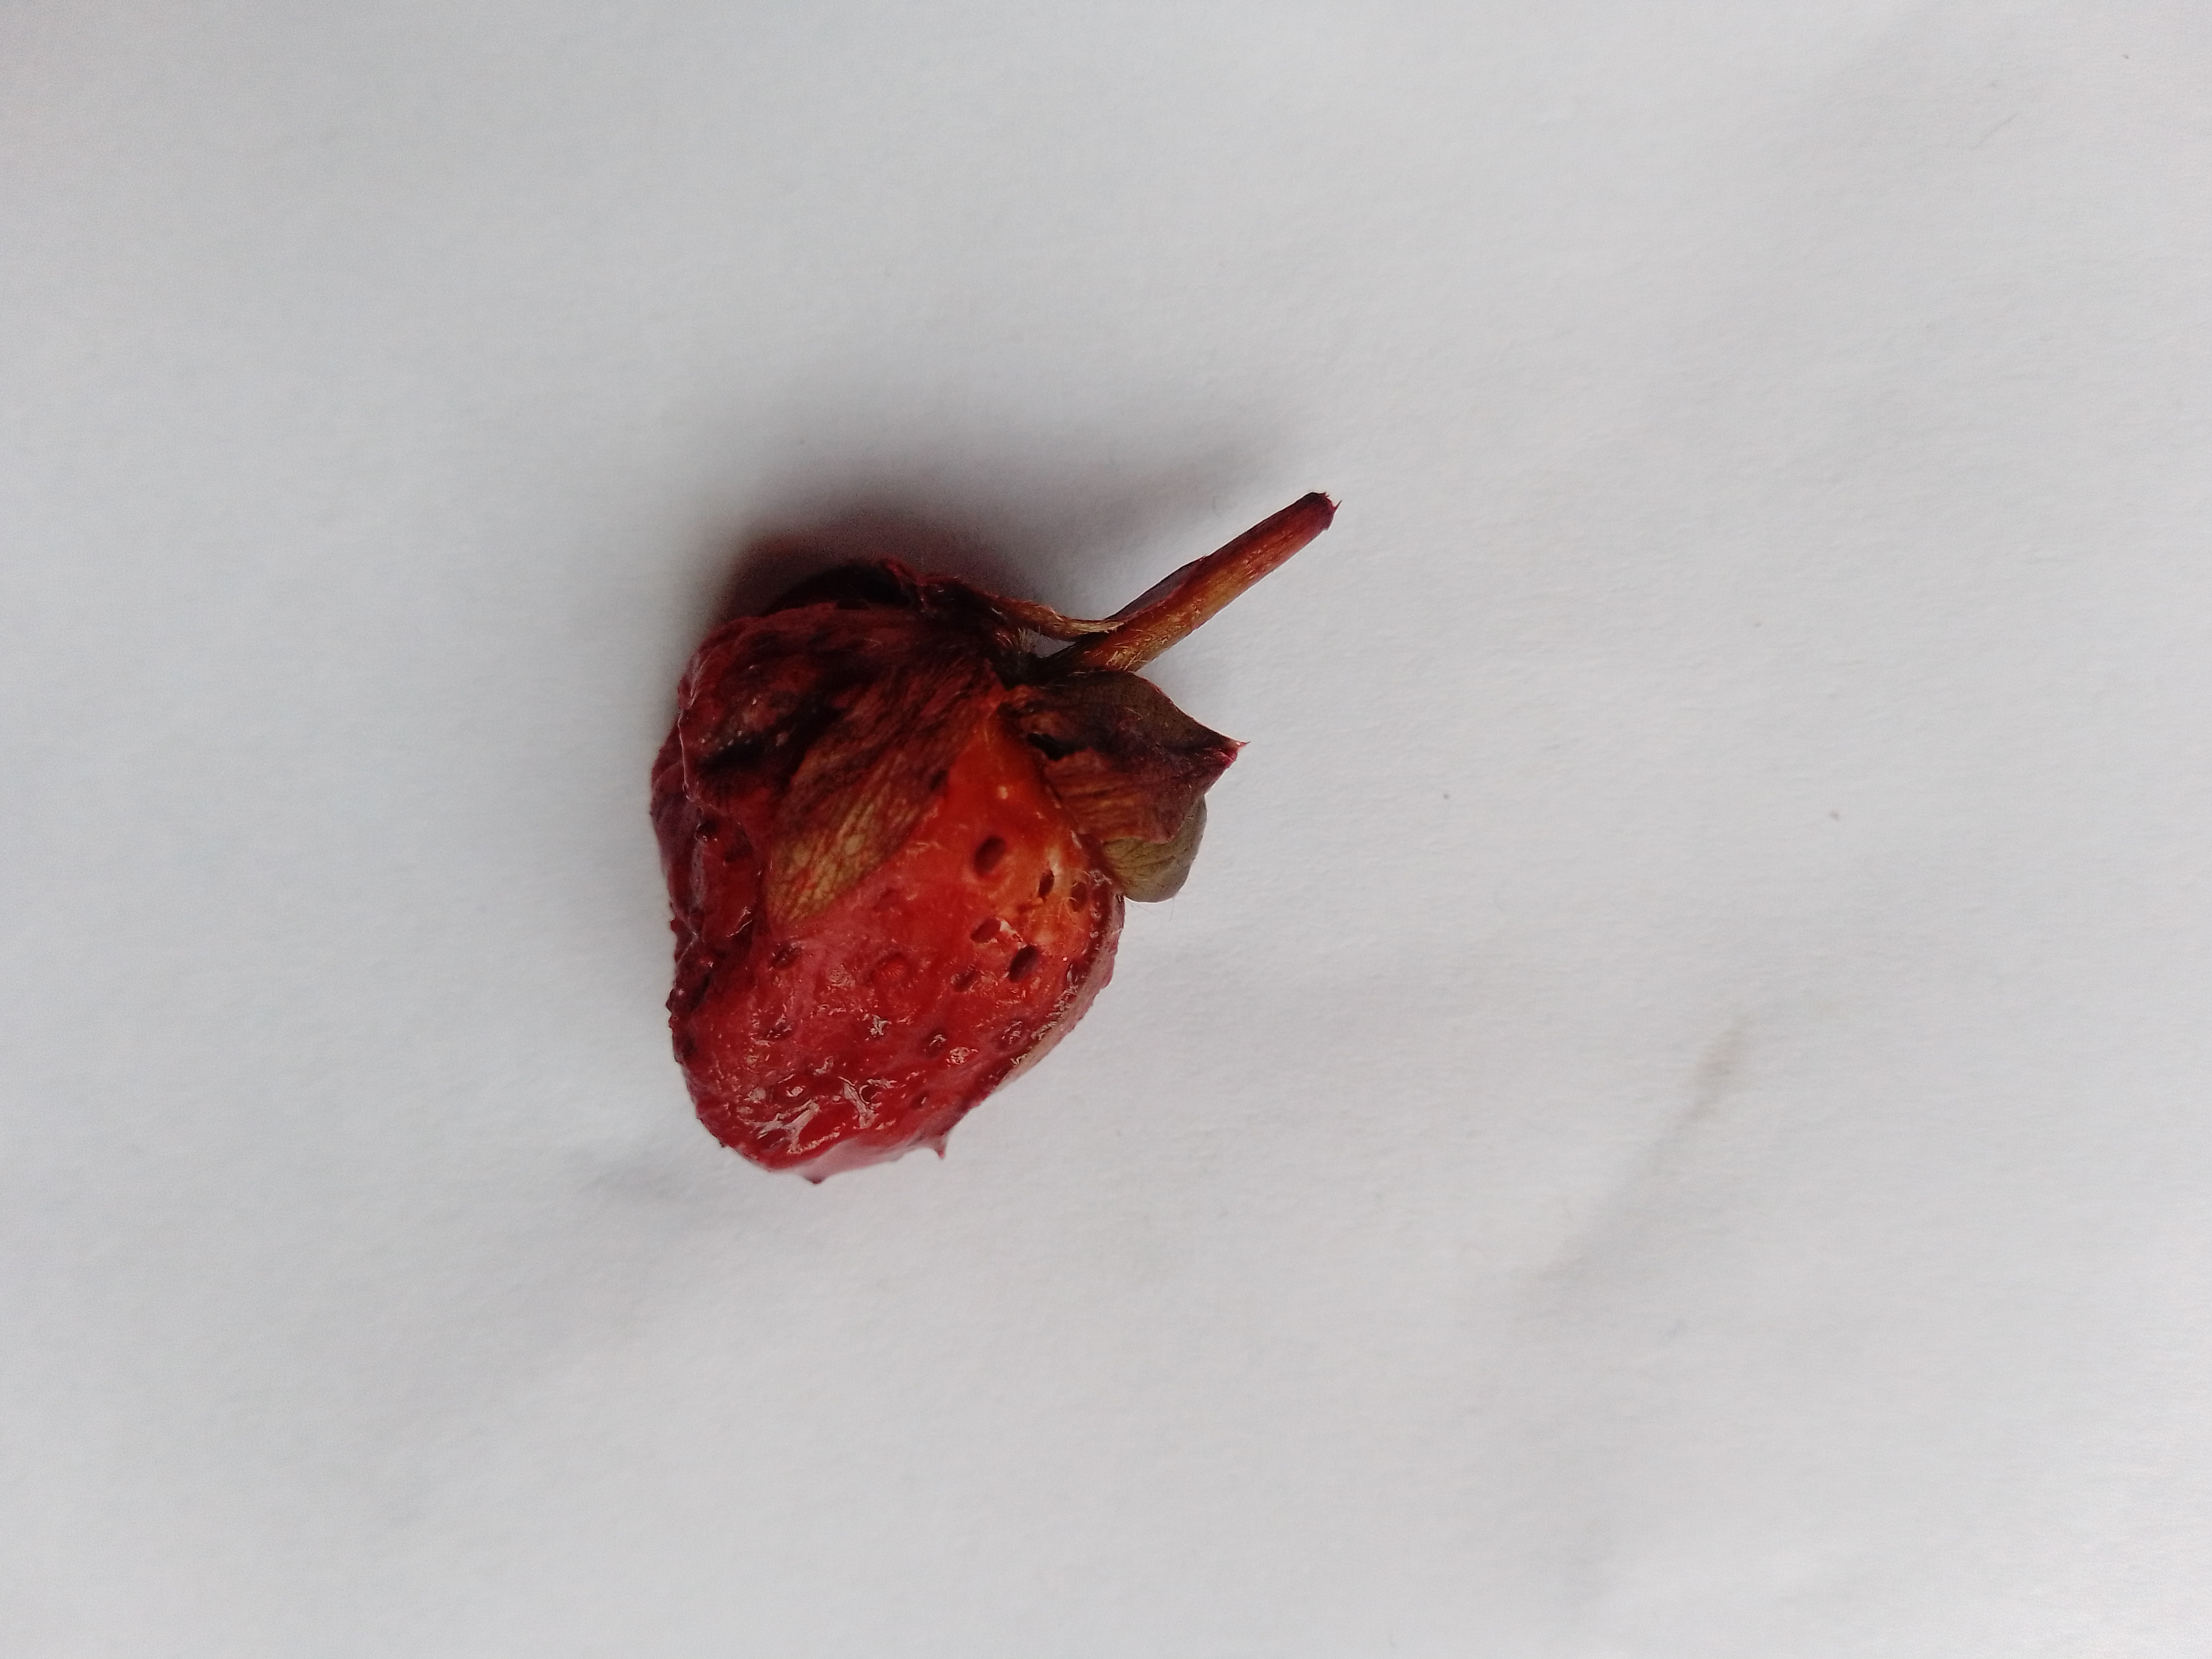
Fruit: strawberry
Condition: rotten